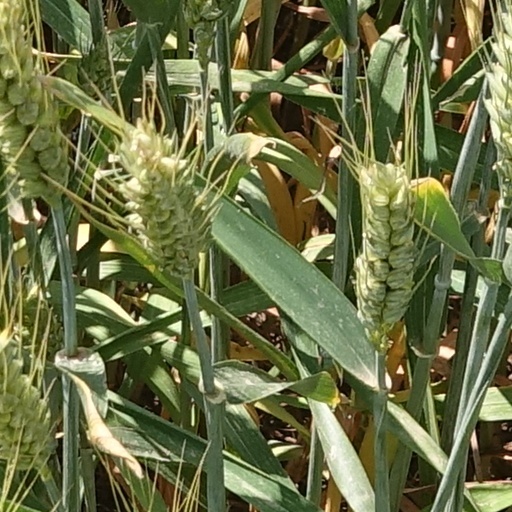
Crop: wheat